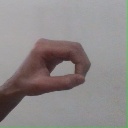
अक्षर: औ